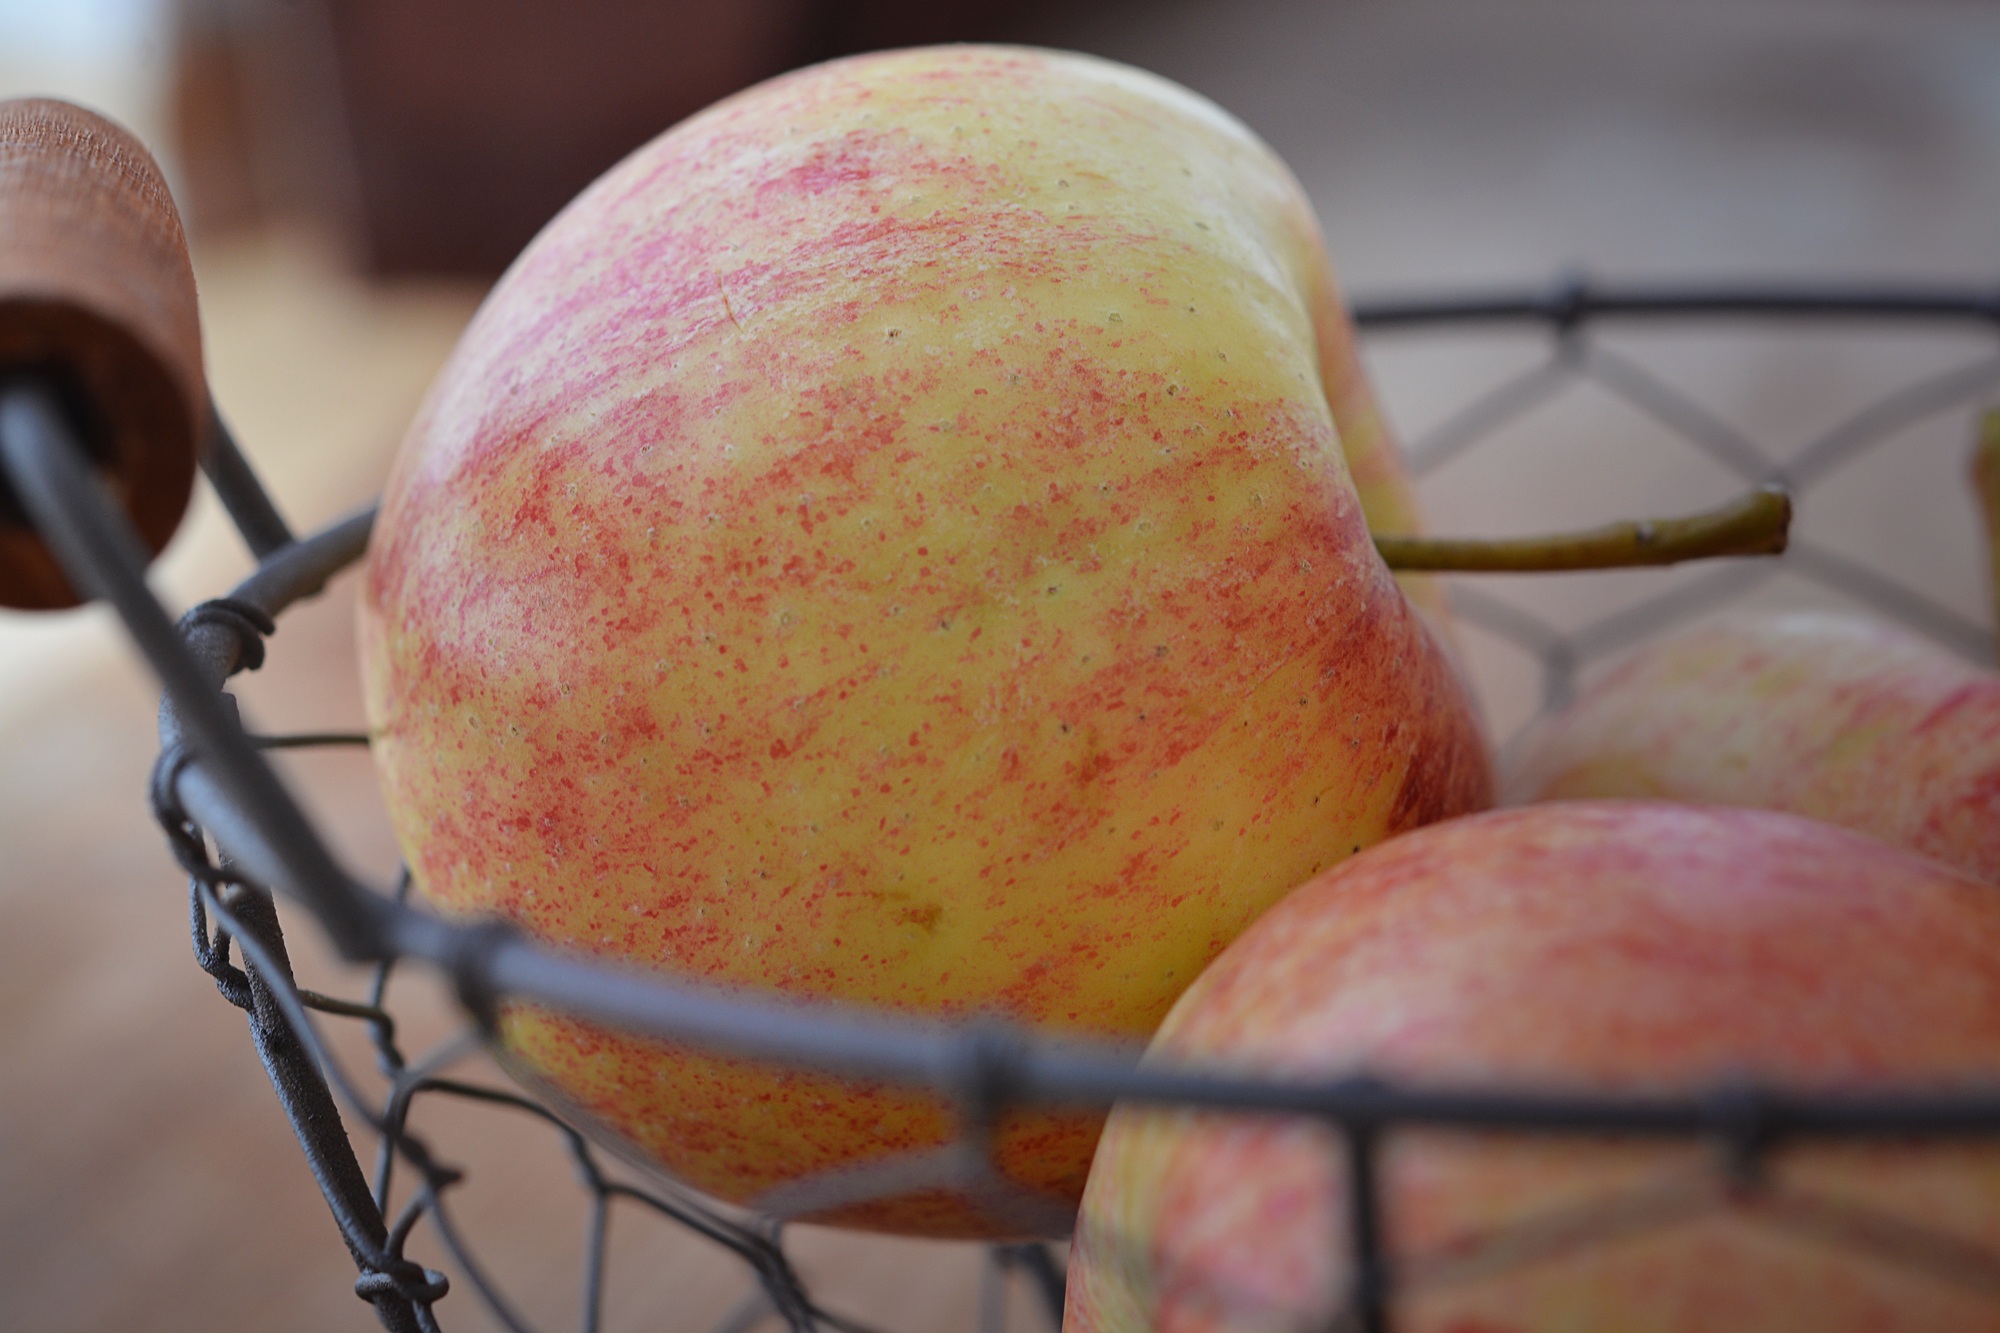
apple, branch, plant, fruit, food, produce, healthy, close, eat, still life, fruit bowl, peach, vitamins, frisch, natural product, fruit basket, flowering plant, rose family, land plant